Near South Side, Chicago

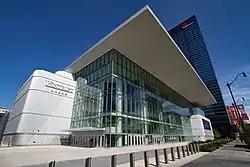
Wintrust Arena

First opening in 2017, Wintrust Arena is a 10,387-seat sport venue that is home to the men's and women's basketball teams of DePaul University. It also serves as the home of the Chicago Sky of the WNBA.